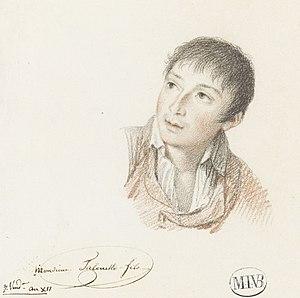
Auguste-Frédéric de Talhouët-Bonamour, marquis de Talhouët, est un officier général et homme politique français né à Rennes le 8 avril 1788 et mort à Paris le 12 mars 1842. Il est notamment maréchal de camp puis pair de France.